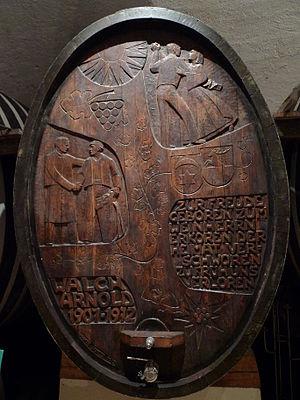
L'AOC Terlano fait partie de l'appellation Alto Adige et n'est pas un vin/raisin mais un lieu/village. Le domaine Elena Walch, est situé à Termeno/Tramin et pas à Terlano, contrairement à ce qui est indiqué dans la source.